Hours of Louis XII

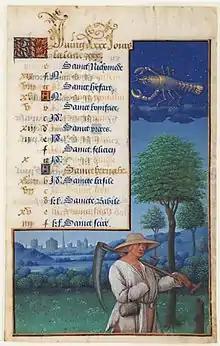
June calendar page, Philadelphia. Haymaker, and the sign of Cancer

Janet Backhouse, of the British Library, first proposed in 1973 that the three miniatures and bound text pages in the library were part of a major manuscript that had also contained four other miniatures that had only recently resurfaced. Gradually more miniatures were identified, and some purchased by the Getty Museum, Louvre, and Victoria and Albert Museum.